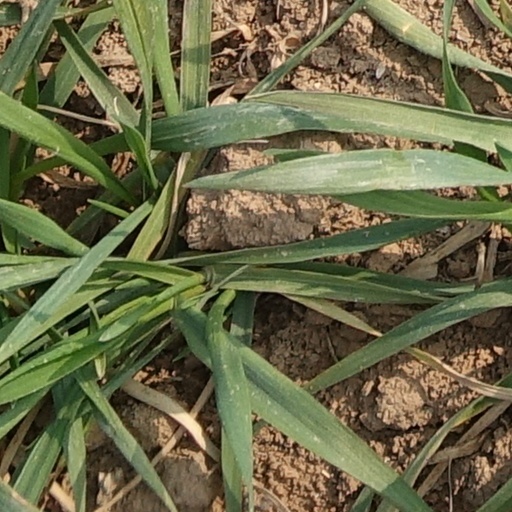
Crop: wheat